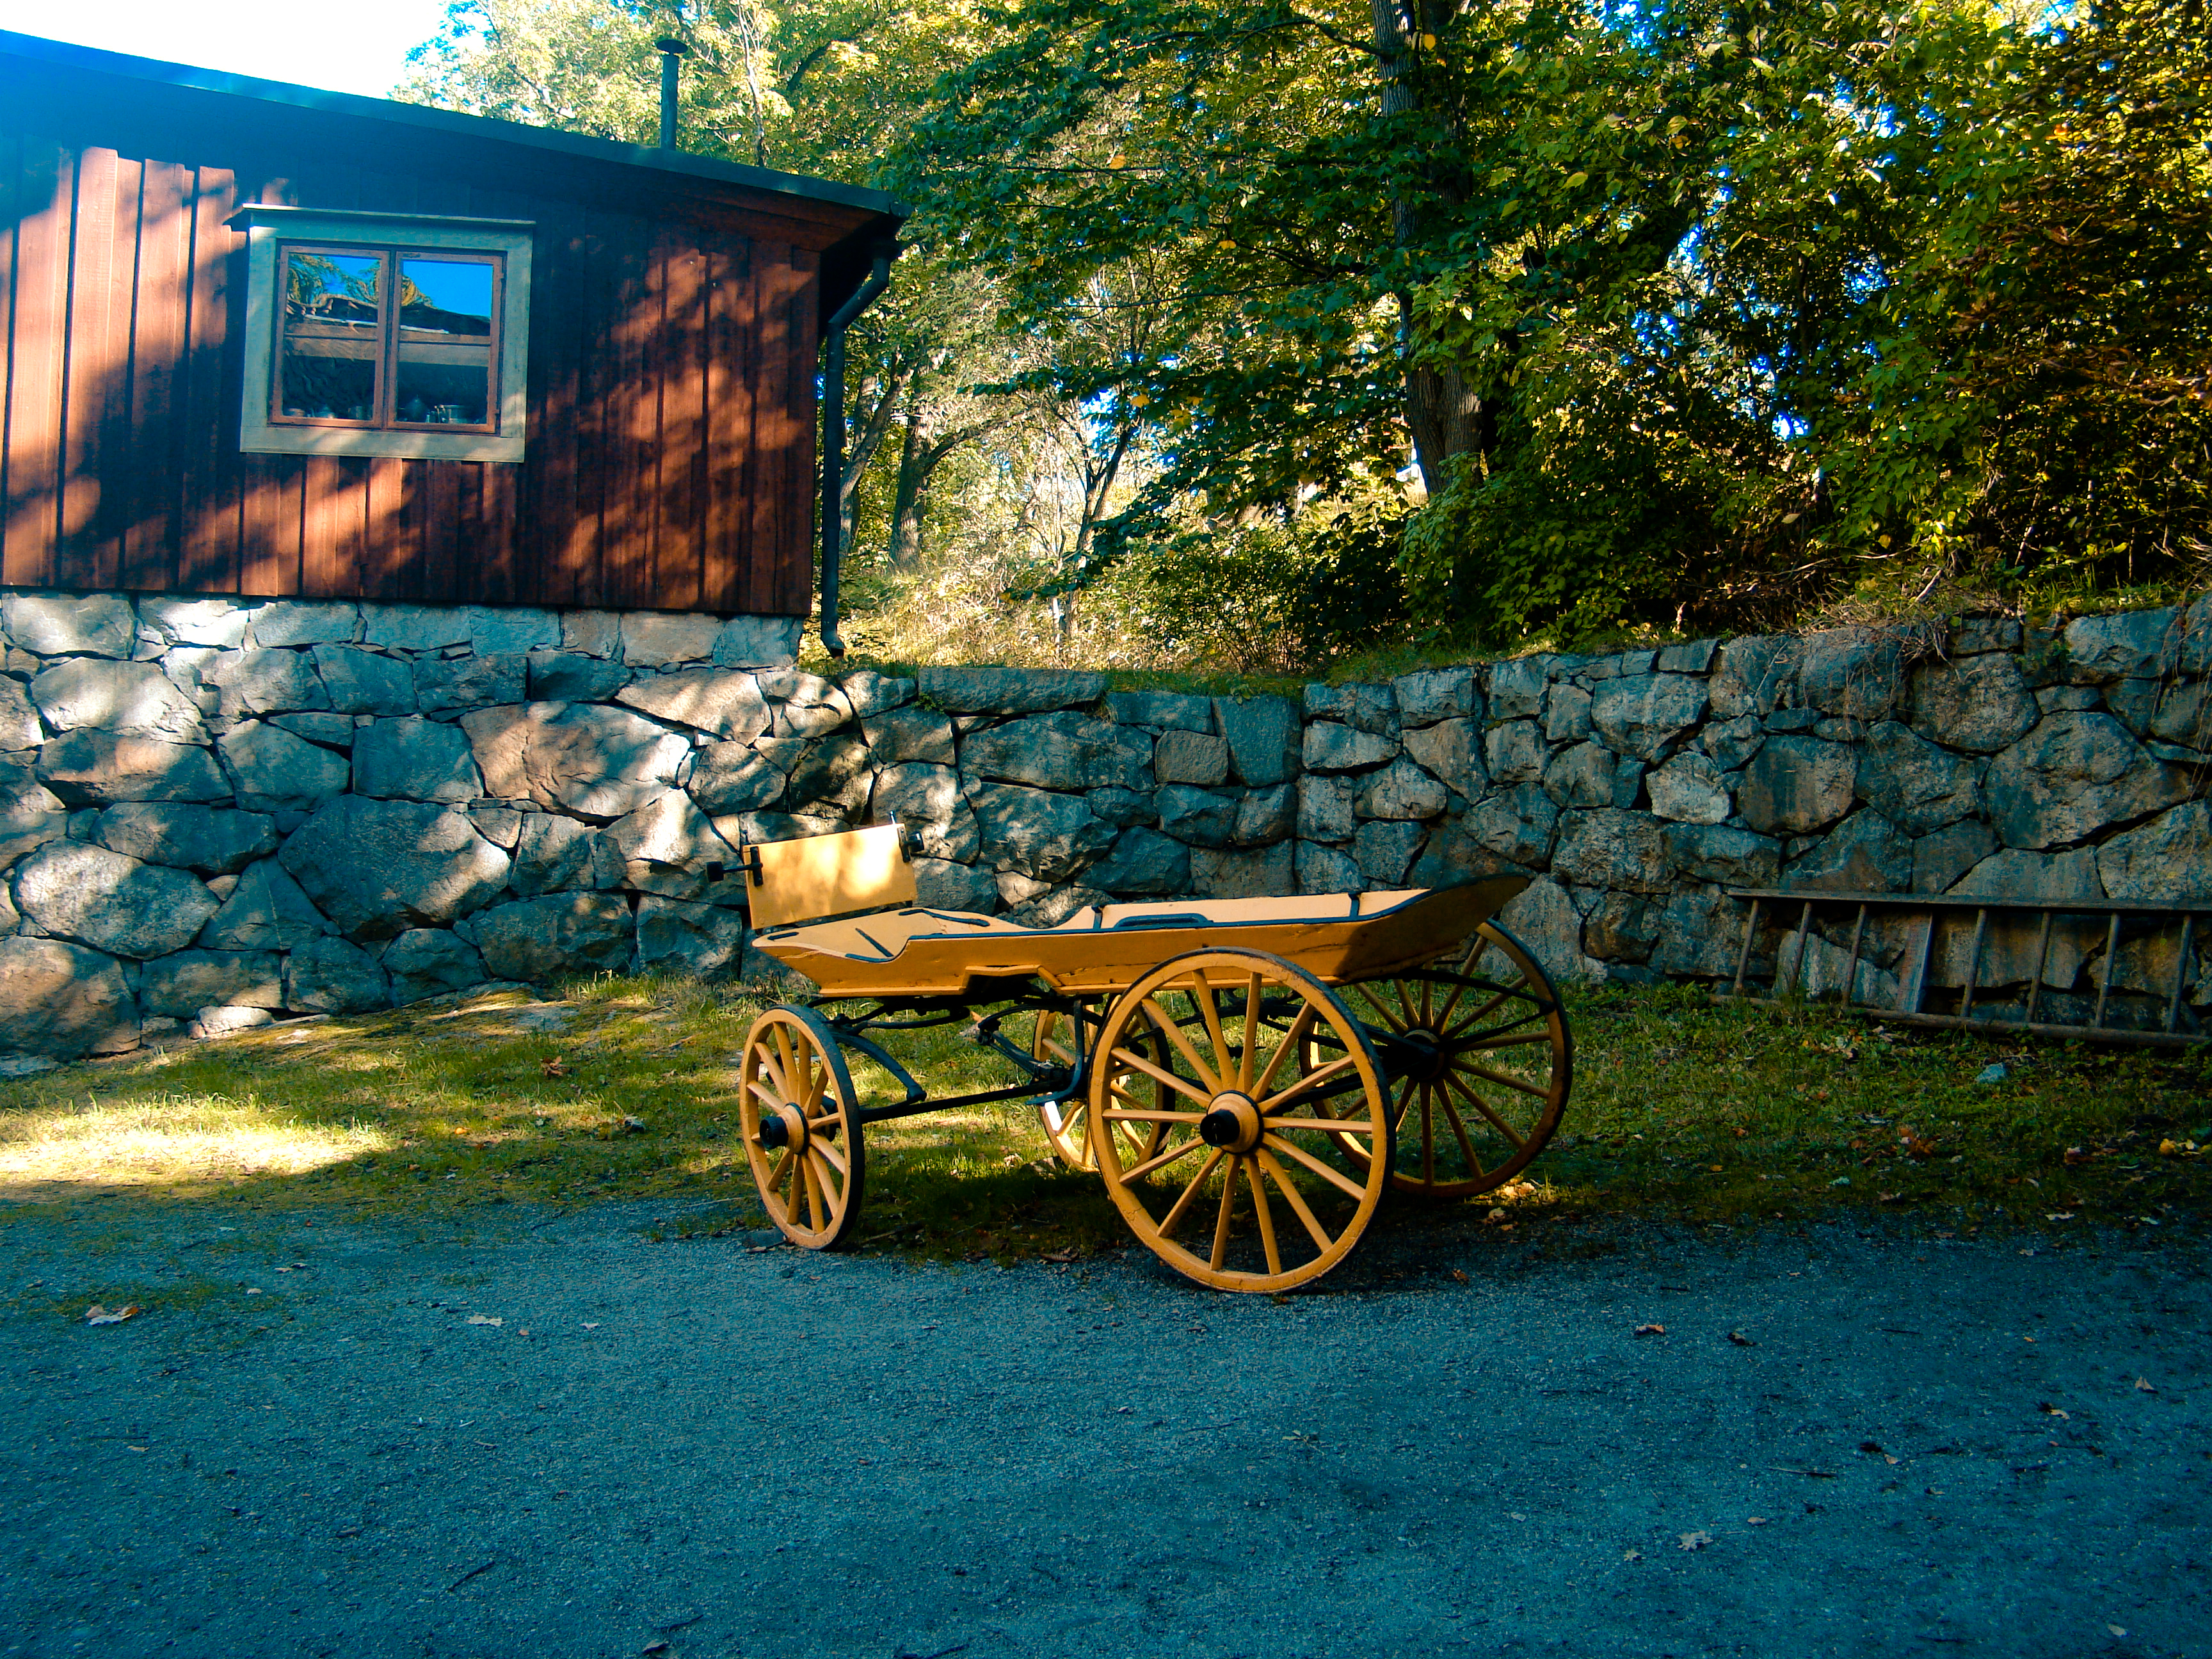
grass, farm, vintage, cart, vehicle, cabin, trees, rocks, outdoors, wooden, wheels, carriage, classic, yard, screenshot, rural area, horse and buggy